Robert George Massie

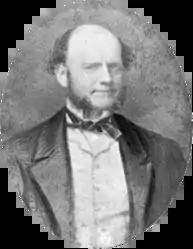

Robert George Massie (1815 – 13 September 1883) was a Member of the Queensland Legislative Council.